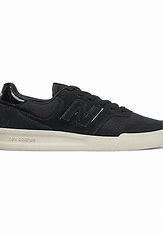
Brand: New
Model: Balance New Balance 300 Series